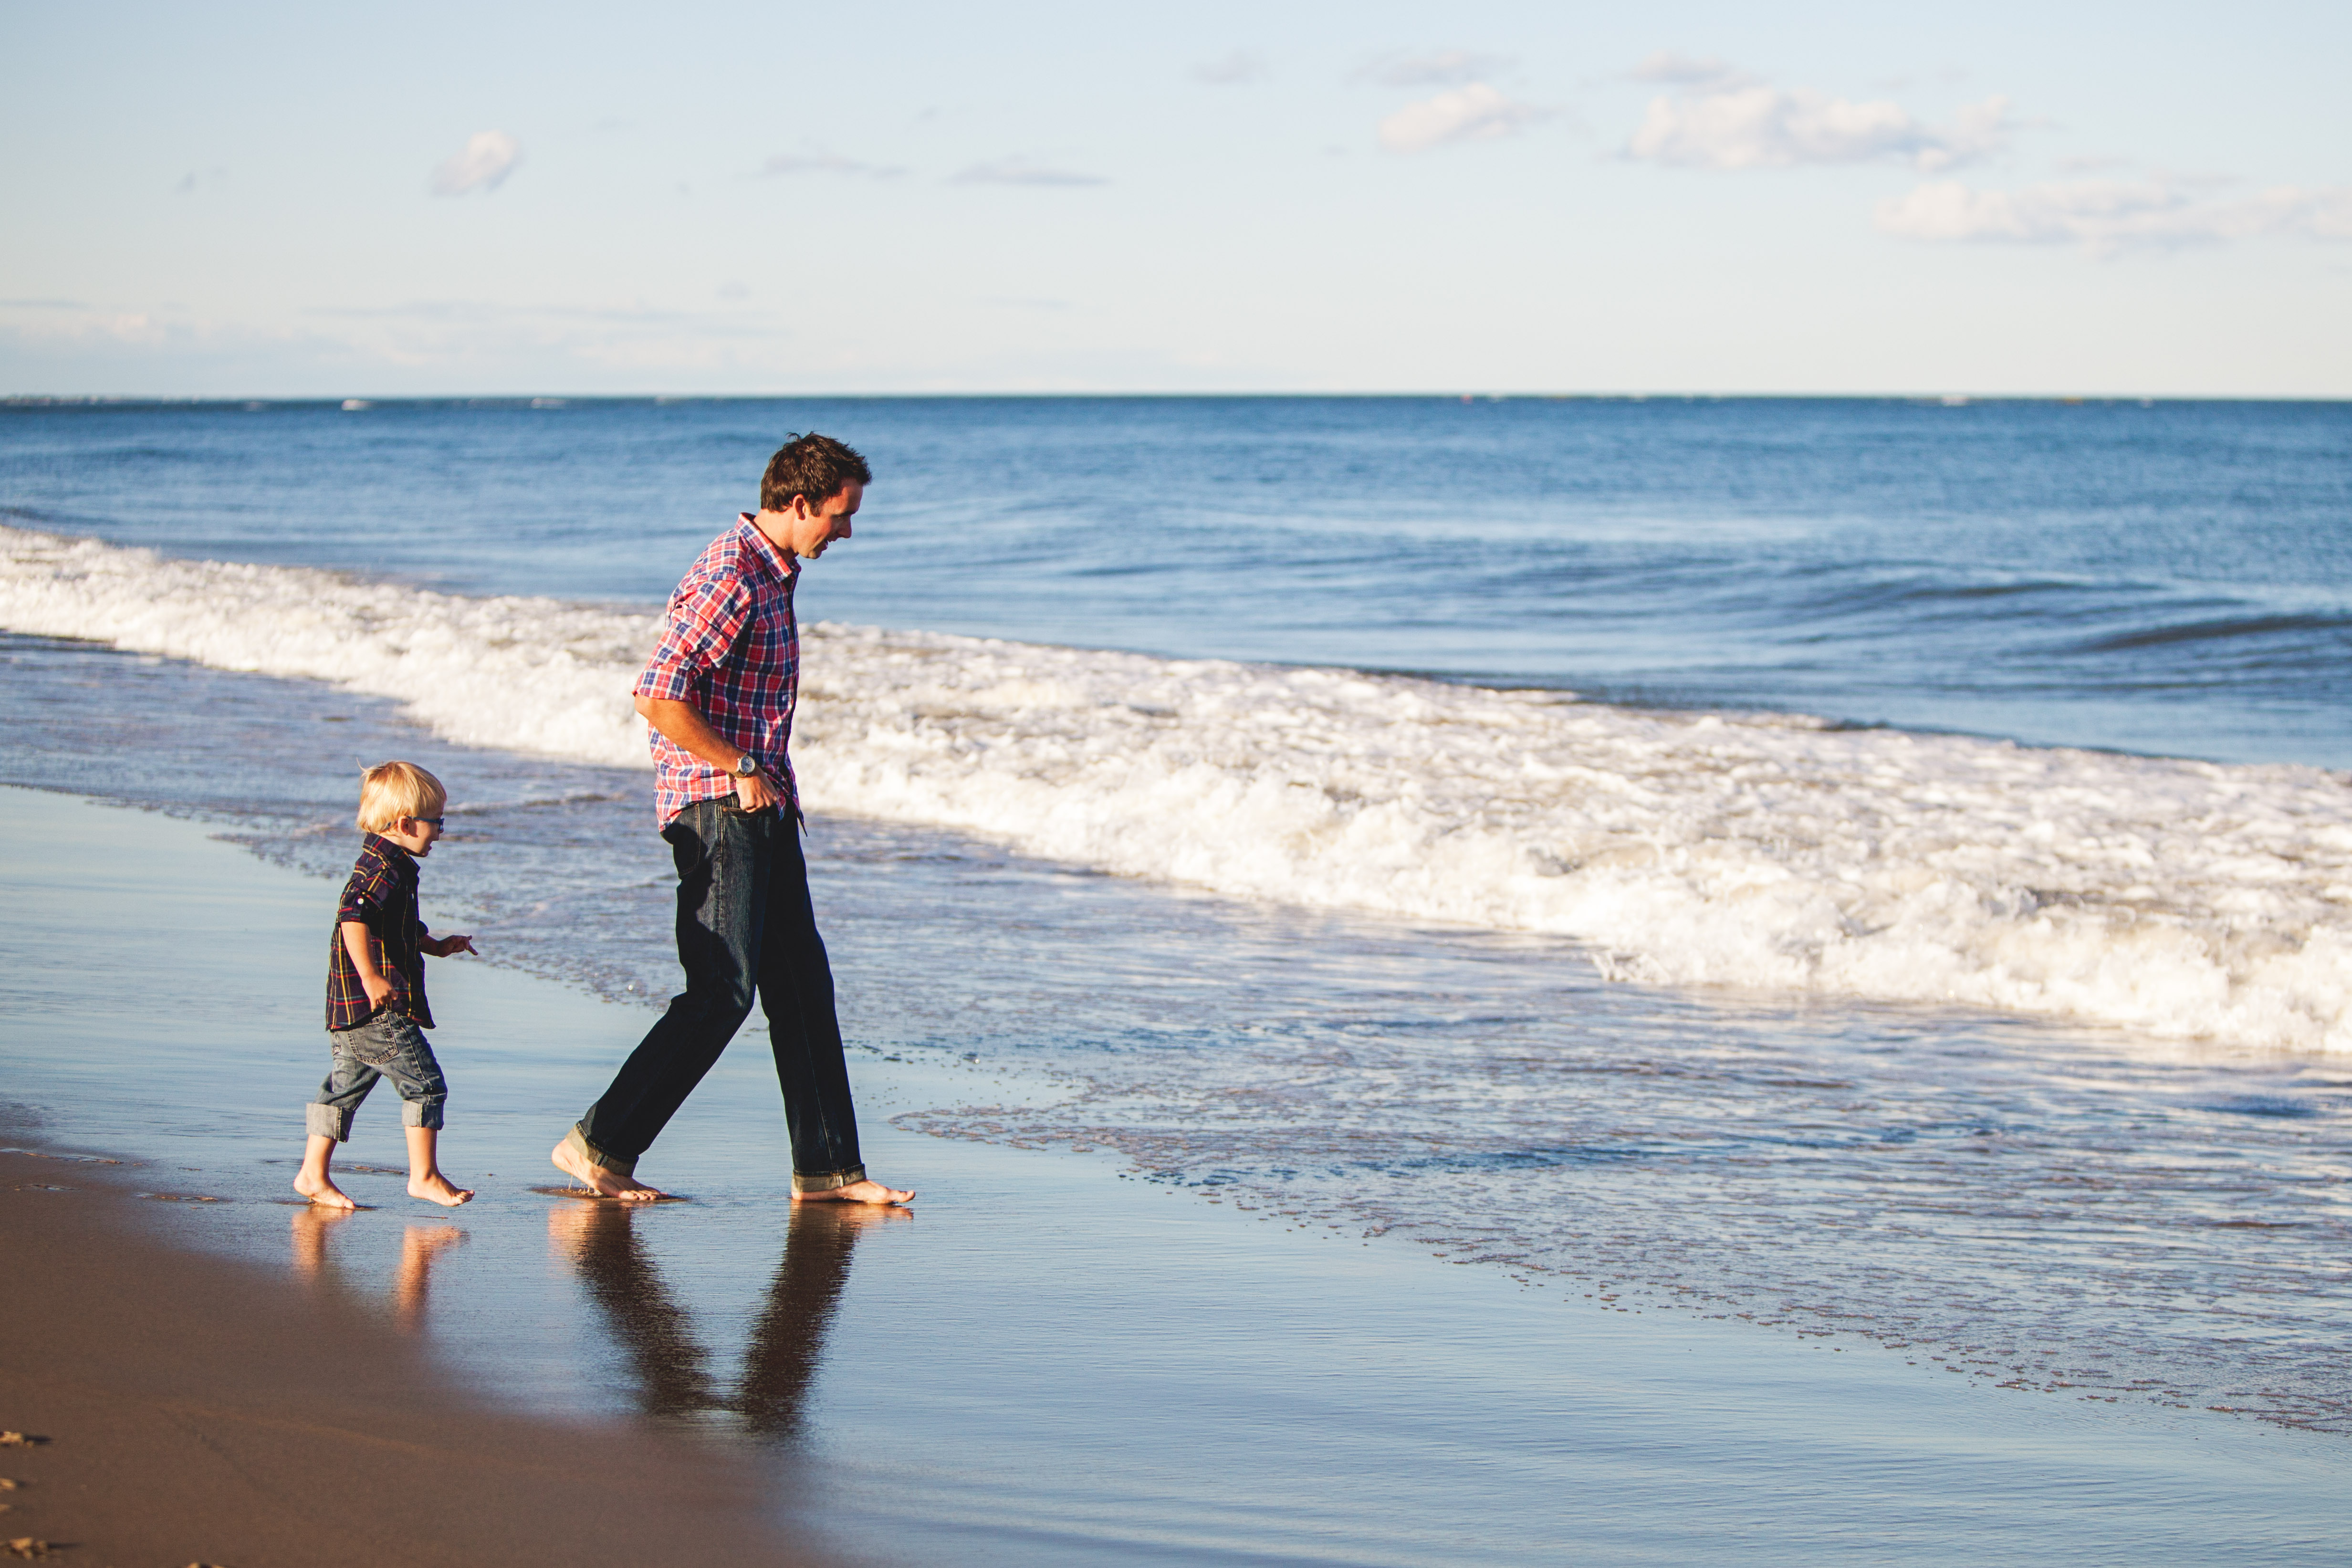
man, beach, sea, coast, water, nature, sand, ocean, horizon, people, shore, wave, boy, kid, vacation, bay, seashore, season, body of water, wind wave